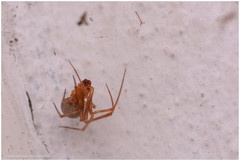
Species: Parasteatoda_tepidariorum